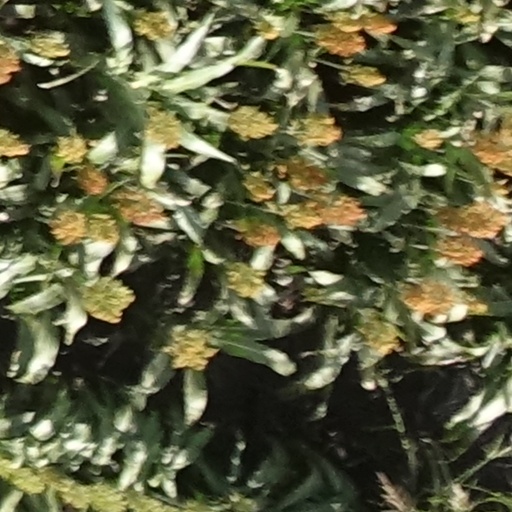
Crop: sorghum